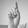
ASL letter: D